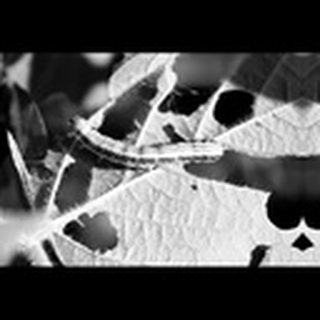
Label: cotton_army_worm